Harajuku

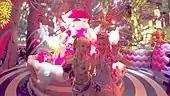
Kawaii Monster Cafe

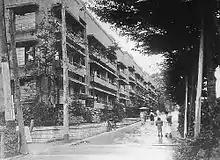
Since-demolished Dōjunkai Apartments on Omotesando

Harajuku is a retail fashion and dining destination in its own right, but still earns much of its wider reputation as a gathering place for fans and aficionados of Japanese street fashion and associated subcultures. Jingu Bashi, the pedestrian bridge between Harajuku Station and the entrance to the Meiji Shrine, used to act as a gathering place on Sundays to showcase some of the more theatrical styles. Another gathering place was the lower part of Omotesandō avenue, which used to be pedestrian-only ("Hokosha Tengoku") on Sundays.